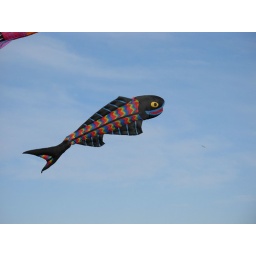
kites flying in january across the river